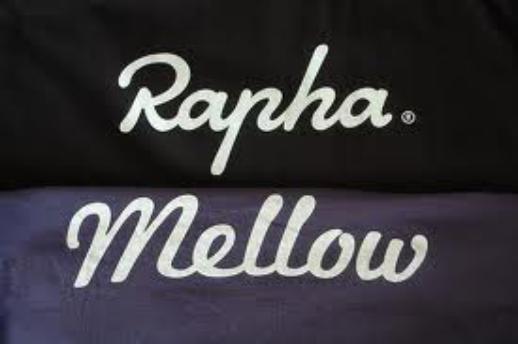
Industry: Clothes